Bristow, Iowa

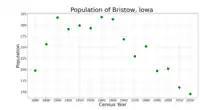
The population of Bristow, Iowa from US census data

As of the census of 2020, there were 145 people, 67 households, and 49 families residing in the city. The population density was 154.4 inhabitants per square mile (59.6/km). There were 75 housing units at an average density of 79.9 per square mile (30.8/km). The racial makeup of the city was 93.1% White, 1.4% Black or African American, 0.0% Native American, 0.0% Asian, 0.0% Pacific Islander, 0.0% from other races and 5.5% from two or more races. Hispanic or Latino persons of any race comprised 0.7% of the population.